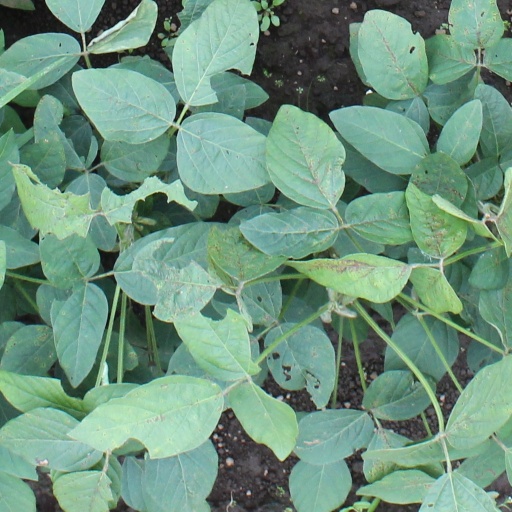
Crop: soybean